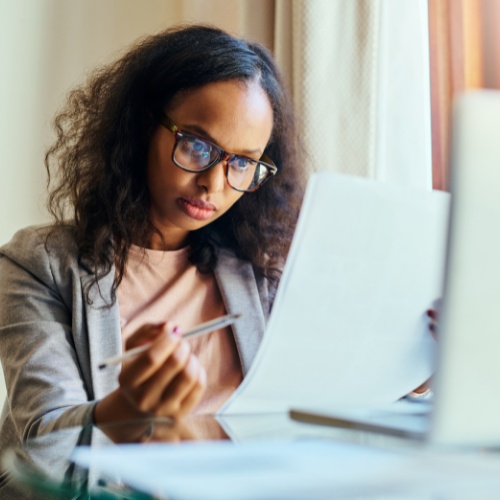
Administrative Support
Brand: nextrepreneur
Ad m i n istra t i v e a ssista nt s a re a k e y p art o f m o st o ffice e n v i r o nm e n ts. T h e y w o rk qu ietly in t h e b ack gr o und , e n s u ri n g t h at t h e bu si n e ss r un s s m o o t h ly a n d e ffici e n t l y . T h is w o r k s h o p will g i v e ne w a d m i n istra t i v e assista n ts to o l s t h at will m ake t he m t h at p e rs o n t h at t h e o ffi c e ca n’ t l i v e wi th o u t. Ex p e ri e n c e d a d m i n is t ra t i v e assis t a n ts will learn n e w t o o ls t h at will m a k e t he m mo r e e fficie n t a n d v al u a b le t h an e ve r. In t h e Ad m i n i s trat i v e Su p p o rt c o u r s e , p ar t ici p a nt s will learn t h e c o re s kills t ha t w i ll h e lp t h e m u se t h e ir r e s o u r c e s e f ficie n tl y , m a n a g e y o u r t im e wis e l y , com m un icate e ffect i ve l y , a n d c o lla b o ra t e with o t h e rs s k illf u ll y . T h e p ractic e s p r e s e n t e d in t h is c o u rse m ay ta k e t i m e t o b e a p art o f y o u r d ai l y w o rk r o u ti n e . H o w e ve r , m aki n g t h e c o mm i t m e n t to c o n si s te n t l y a pp ly t h e c o n ce p ts e v e r y d ay is t h e k ey to c h a ng i n g a n d a d o p ti n g n e w b e h a v i o rs in a s h o rt a m o un t o f ti m e. PLEASE NOTE: The course content is available for 12 Months from the date Nextrepreneur activates it for you. An extended one (1) year licence is available via support@nextrepreneur.co.za
Category: Services > Business Services > Office Services